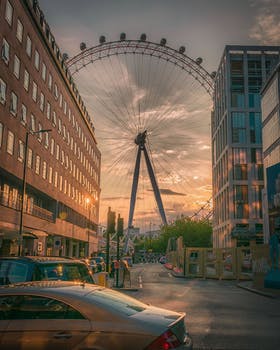
Label: No Watermark